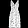
Label: Dress